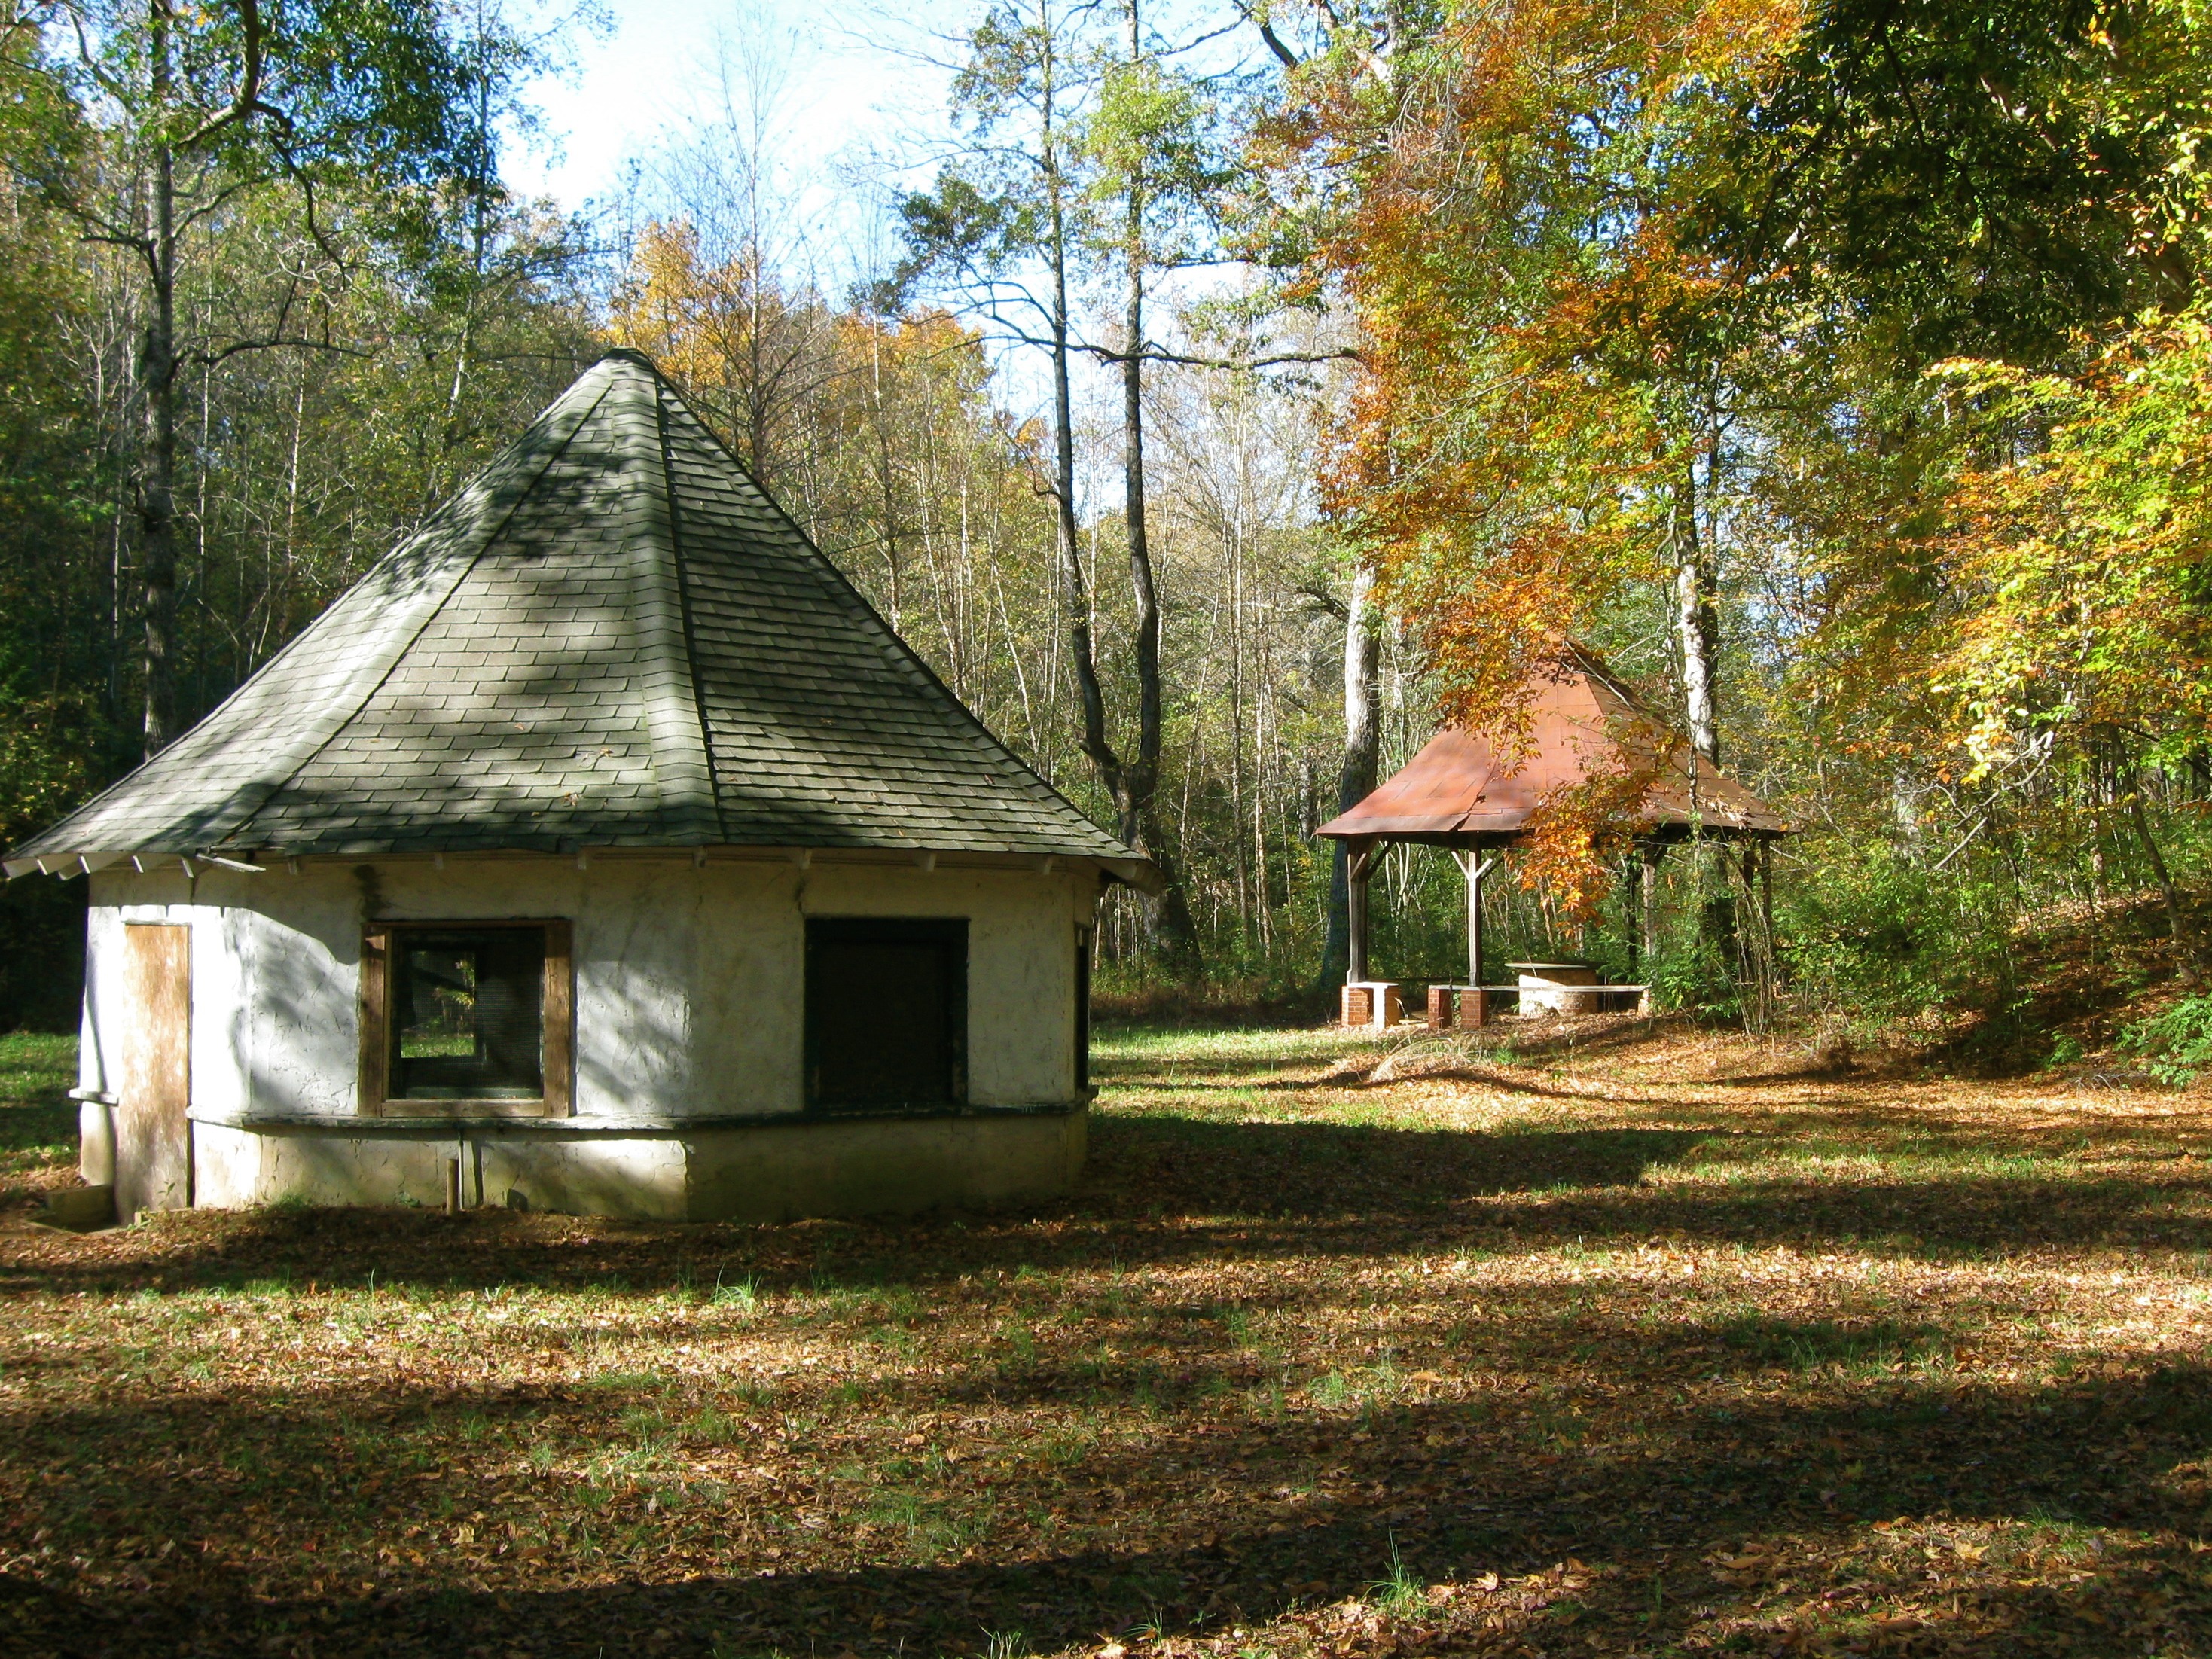
landscape, nature, forest, architecture, farm, countryside, house, fall, building, home, country, hut, shack, scenic, cottage, autumn, backyard, gazebo, chapel, trees, leaves, outside, farmhouse, estate, woodland, log cabin, springhouse, rural area, south carolina